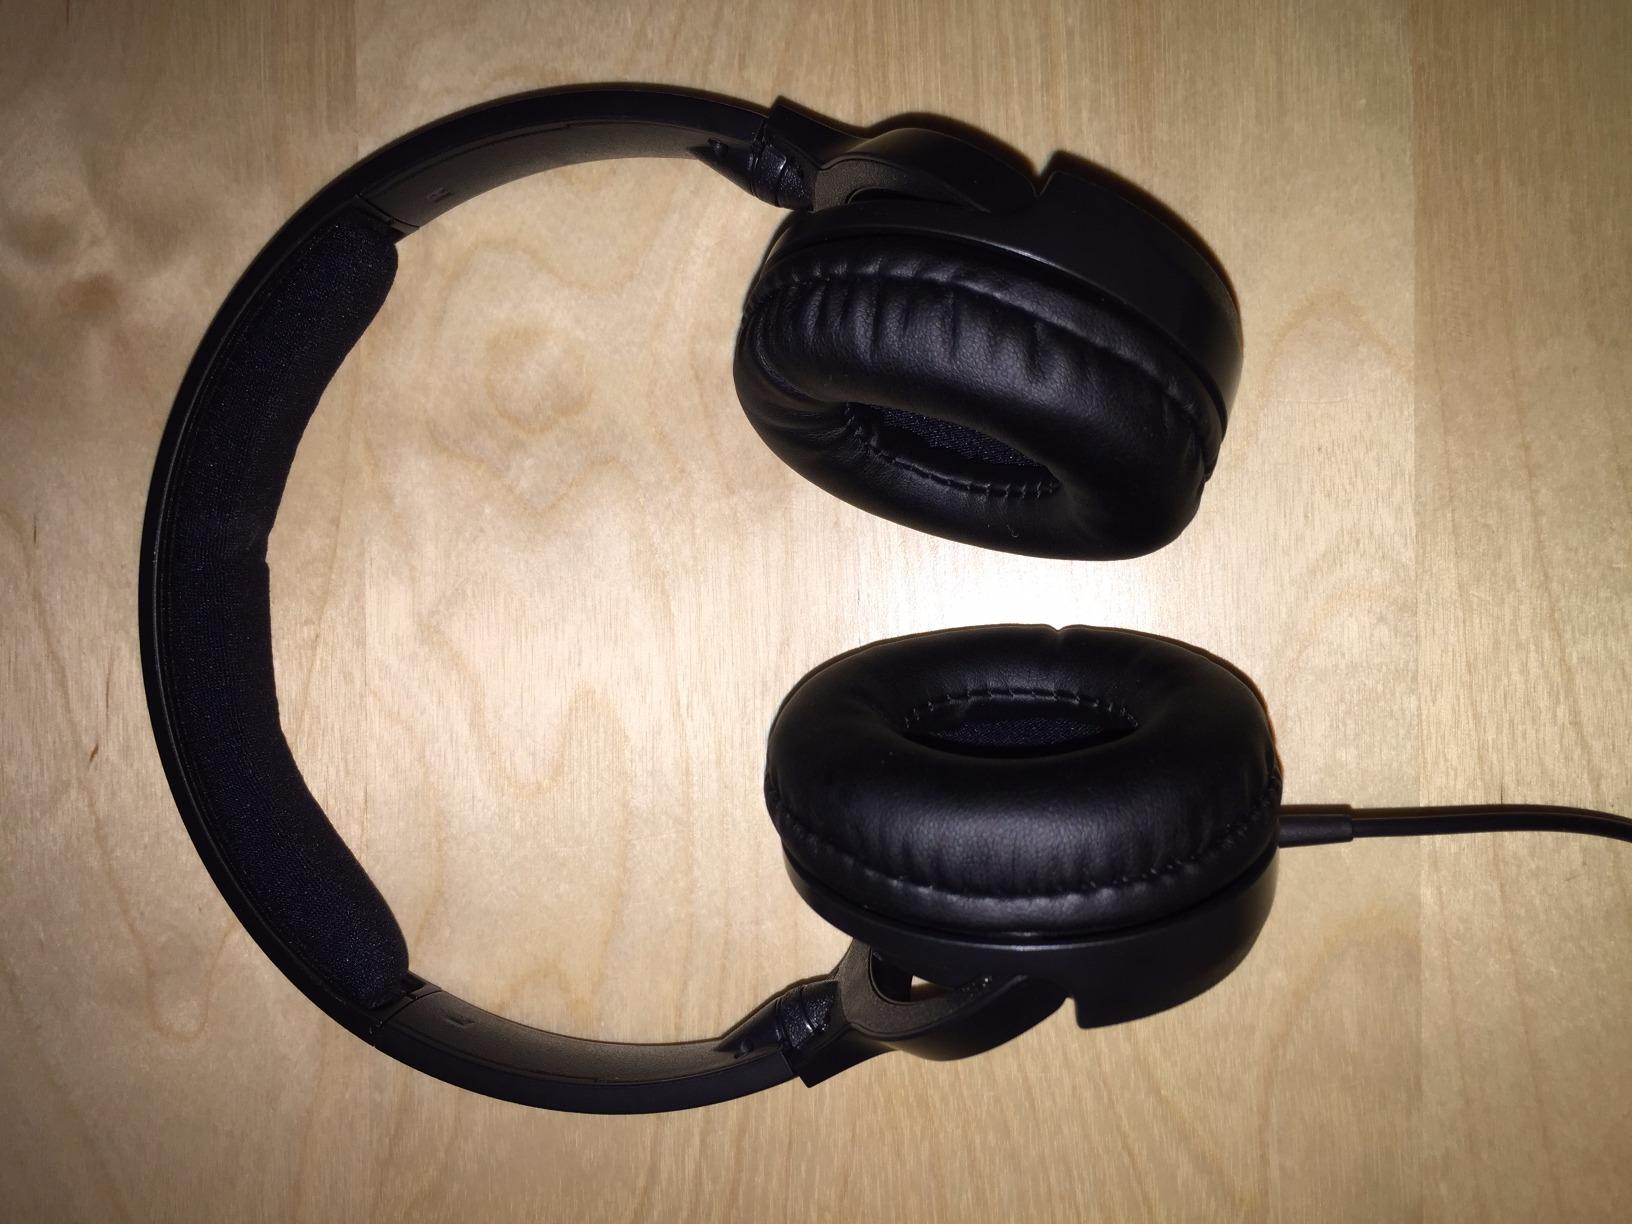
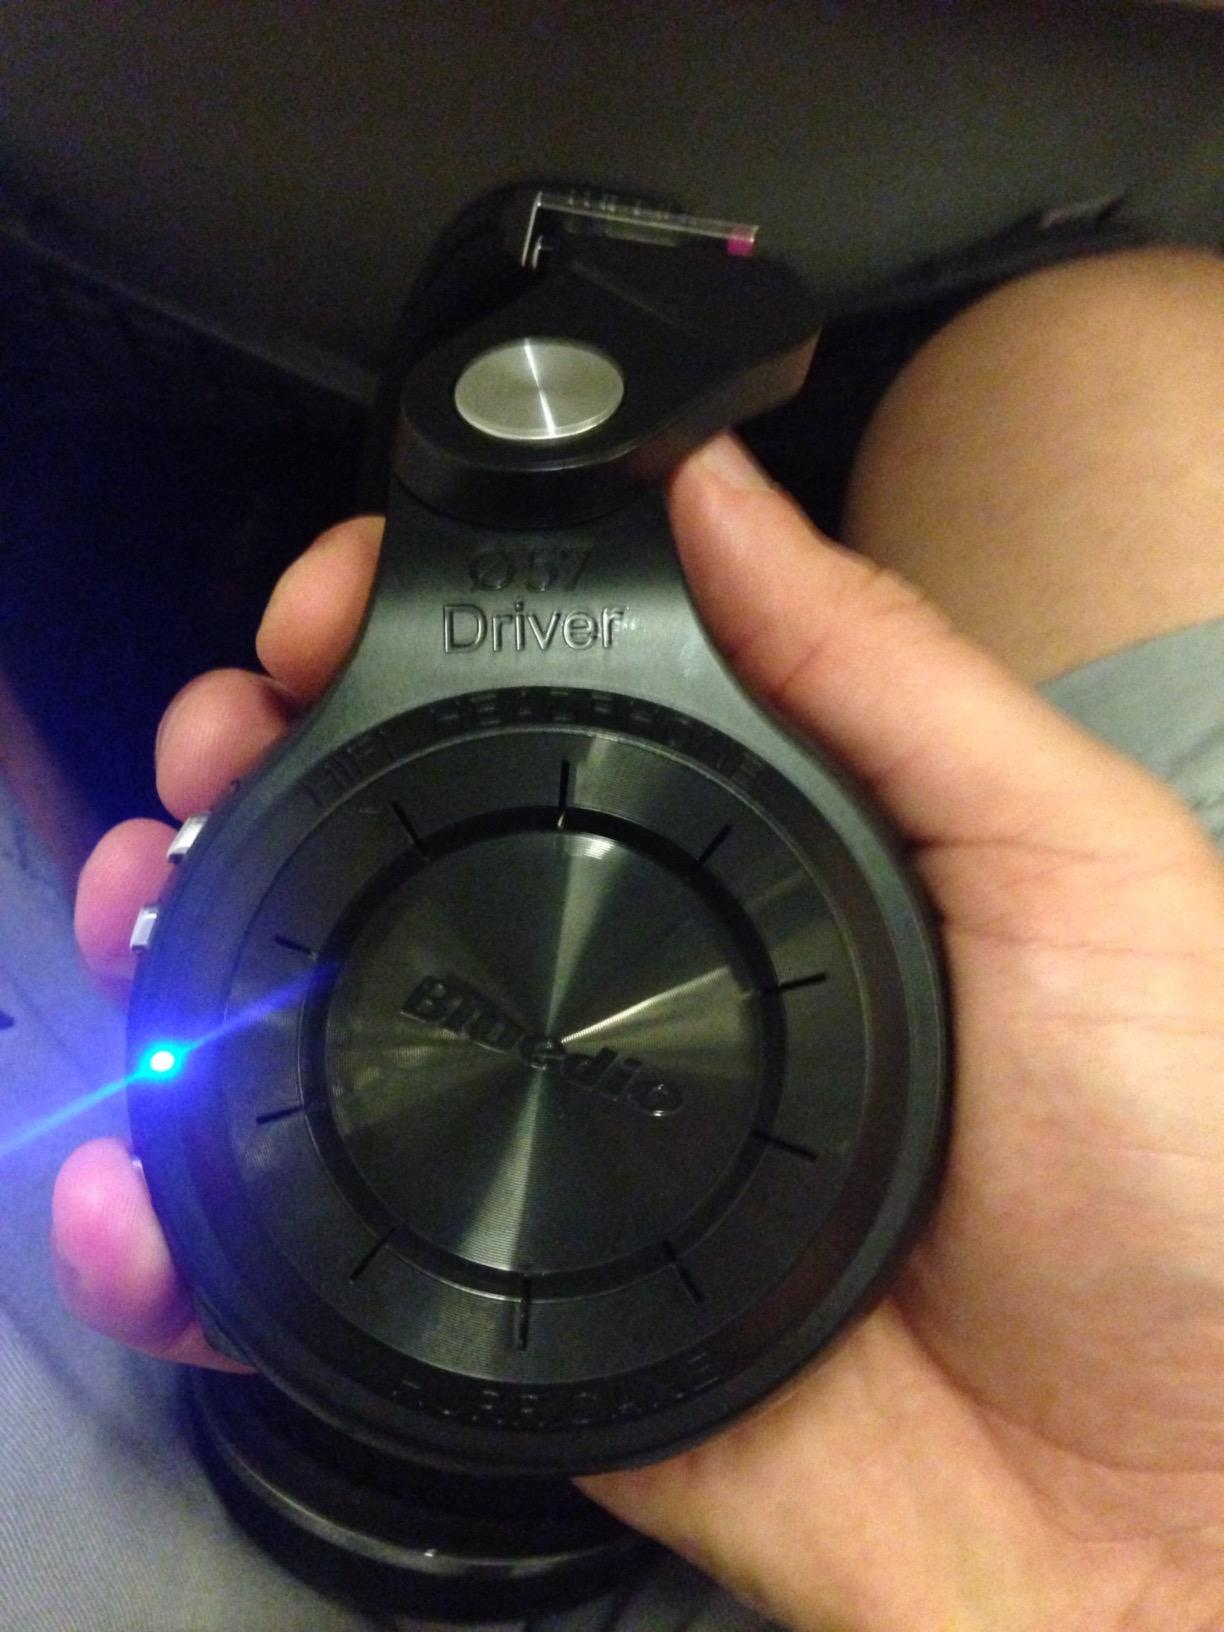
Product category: headphones
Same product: no